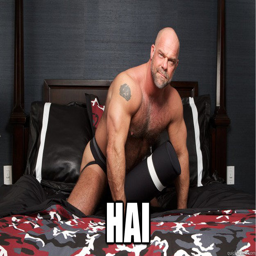
i know tons of code i took a week of person